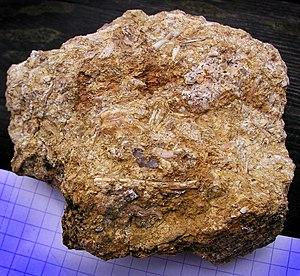
Ossements fossiles de chauves-souris provenant des gisements de phosphates du Quercy (de -50 à -20 millions d'années), France.
La phosphorite est à la fois un minéral, une espèce chimique de formule 3 Ca₃(PO₄)₂, Ca(OH, F, Cl)₂, ainsi qu'une roche phosphatée d'origine détritique dont il est le principal constituant.
Les Chiroptères, appelés couramment chauves-souris ou chauvesouris, sont un ordre de mammifères placentaires comptant près de 1 400 espèces, soit un quart de près de 5000 espèces de mammifères connues ; avec 175 genres regroupés en 20 familles. C'est le groupe de mammifères le plus important après celui des rongeurs. Ces animaux nocturnes volants sont souvent capables d'écholocation.